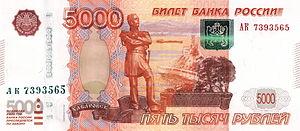
Le rouble russe, est l'unité monétaire de la Fédération de Russie depuis le 1ᵉʳ janvier 1993. Son symbole ₽ est devenu officiel le 11 décembre 2013. Il est divisé en 100 kopecks.